Hamaguchi Osachi

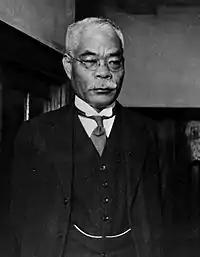
Osachi Hamaguchi, before 1931

Hamaguchi Osachi (Kyūjitai: ; Shinjitai: , 1 April 1870 – 26 August 1931) was a Japanese politician who was Prime Minister of Japan from 1929 to 1931. Nicknamed the due to his dignified demeanor and mane-like hair, Hamaguchi served as leading member of the liberal "Rikken Minseitō" (Constitutional Democratic Party) during the "Taishō Democracy" of interwar Japan. He was a member of the House of Representatives from 1915 until his death. He initially survived an assassination attempt by a right-wing extremist in 1930, but died about nine months later from a bacterial infection in his unhealed wounds.